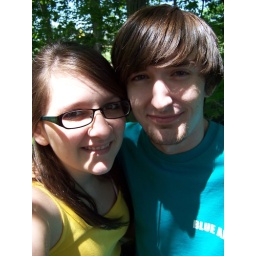
You can't tell, but we're standing on a bridge over a ditch. My Daddy built the bridge. :D